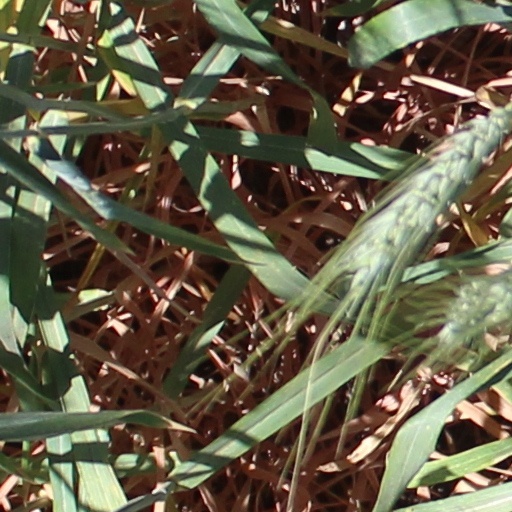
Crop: wheat